Describe the emotion expressed in this image:  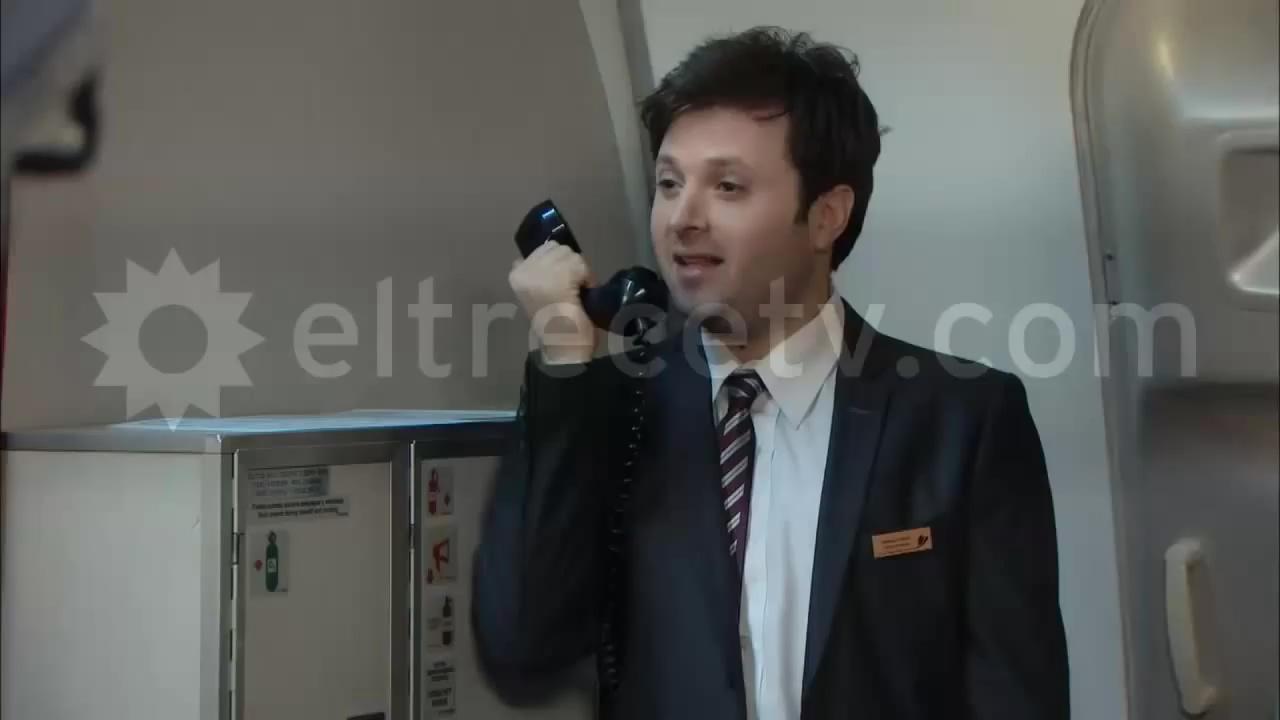
This person displays Suffering, valence and arousal with high intensity.